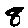
Label: 8